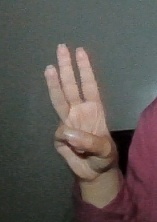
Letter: thaa